Shrewsbury School

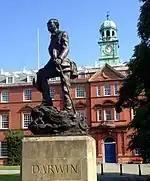

During the Commonwealth period following the execution of Charles I, Richard Baxter suggested the establishment of a university to serve Wales at Shrewsbury, using the school's premises, but due to lack of financial provision it came to nothing. Had that scheme come to fruition the town of Shrewsbury would have the third oldest university in England behind Oxford and Cambridge.